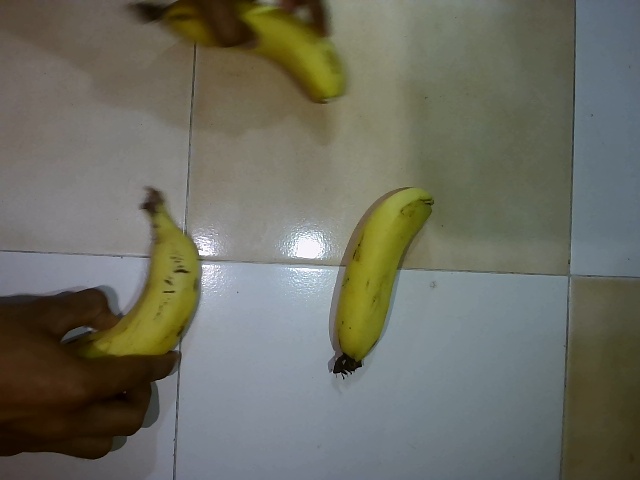
Label: Ripe_Banana